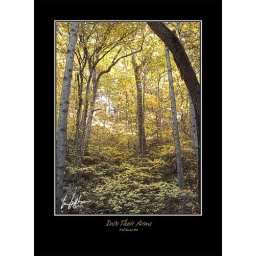
Graceful bows of autumn colored canopy gather and diffuse the light onto the forest floor .. in black matte